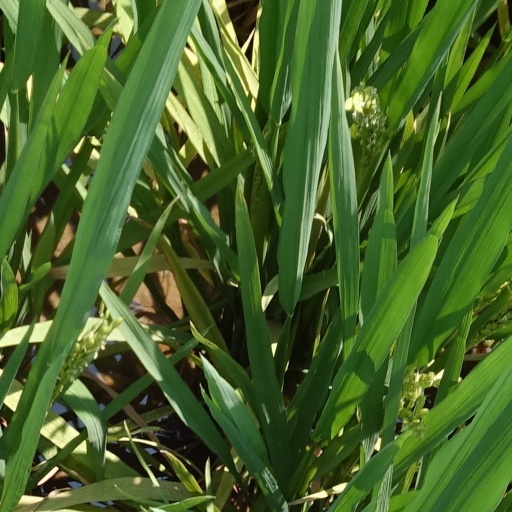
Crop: rice